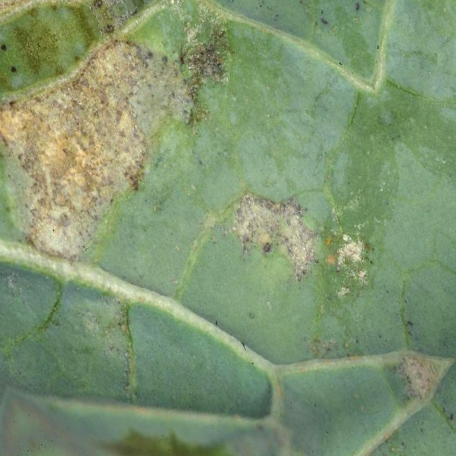
Label: Downy Mildew